Manure

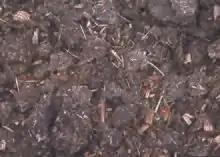
Compost containing turkey manure and wood chips from bedding material is dried and then applied to pastures for fertilizer.

Compost is the decomposed remnants of organic materials. It is usually of plant origin, but often includes some animal dung or bedding.